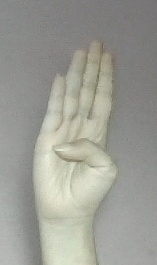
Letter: kaaf